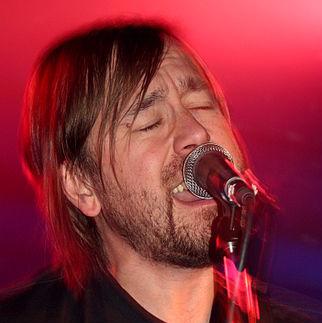
Age: 31